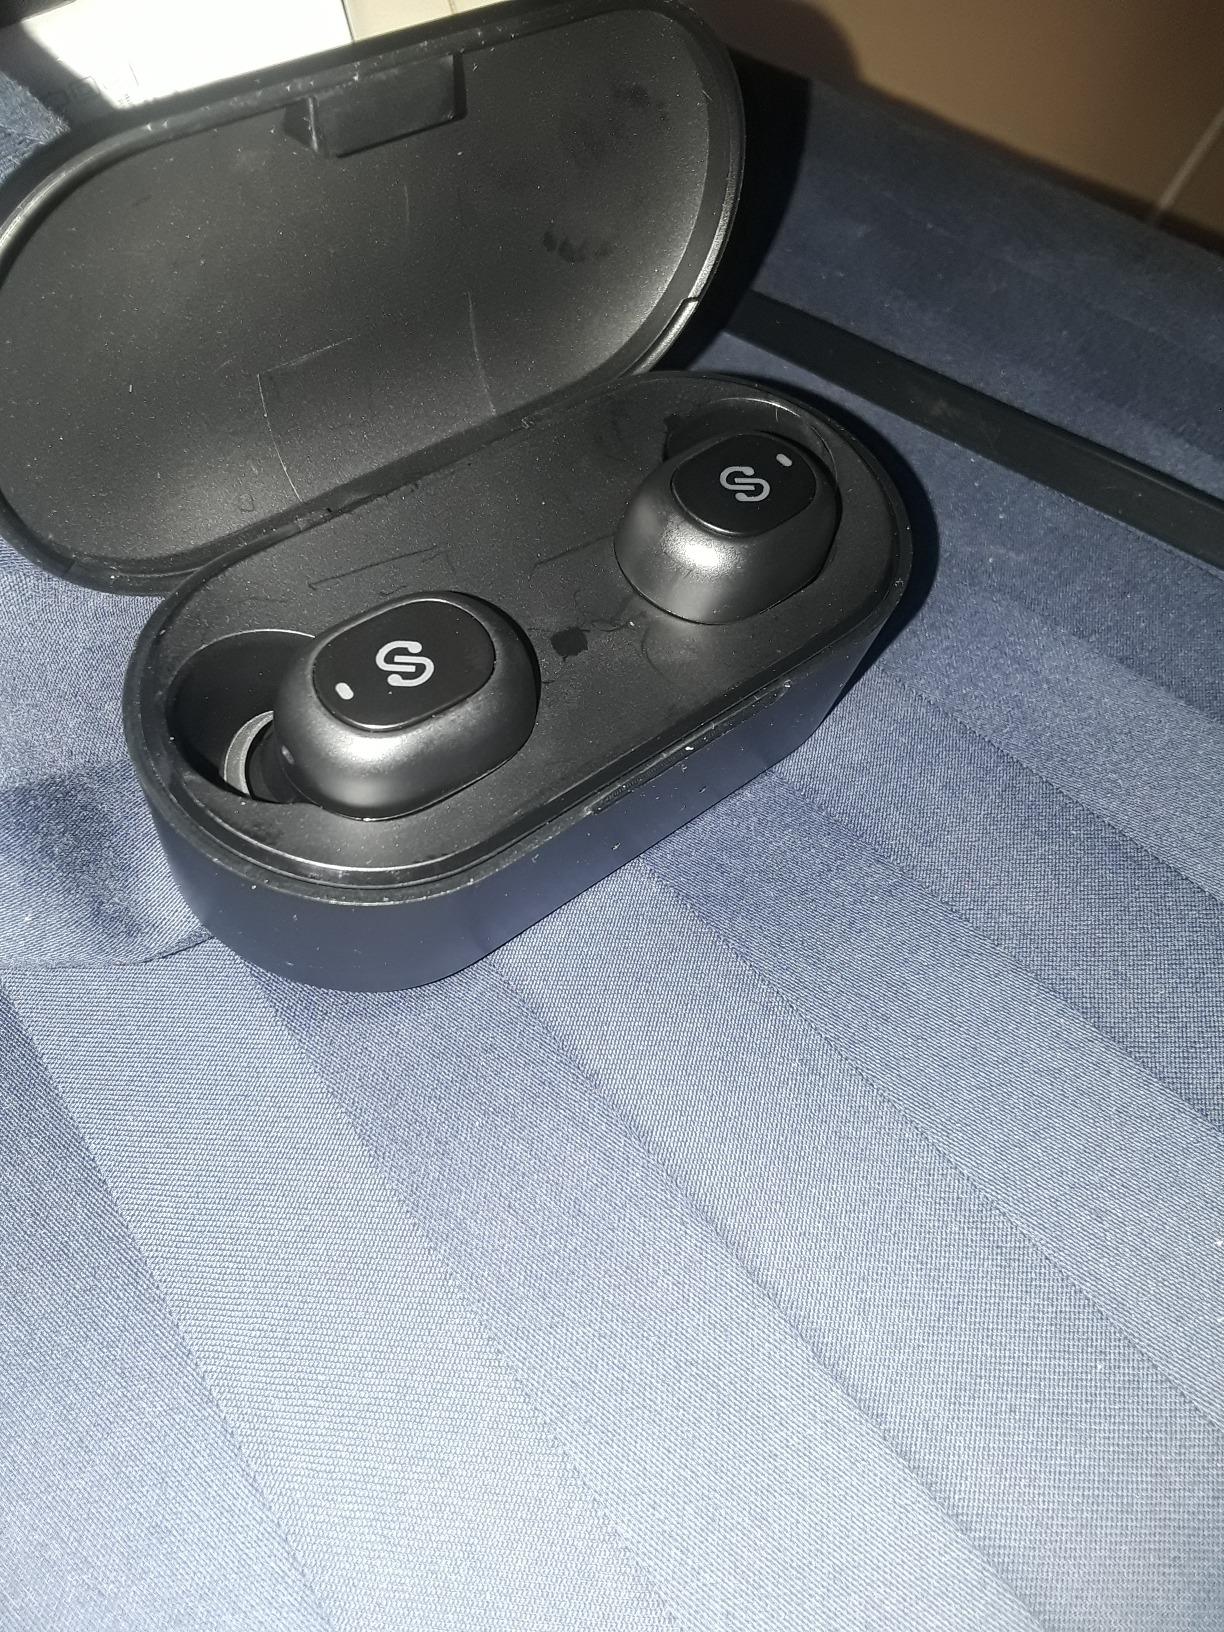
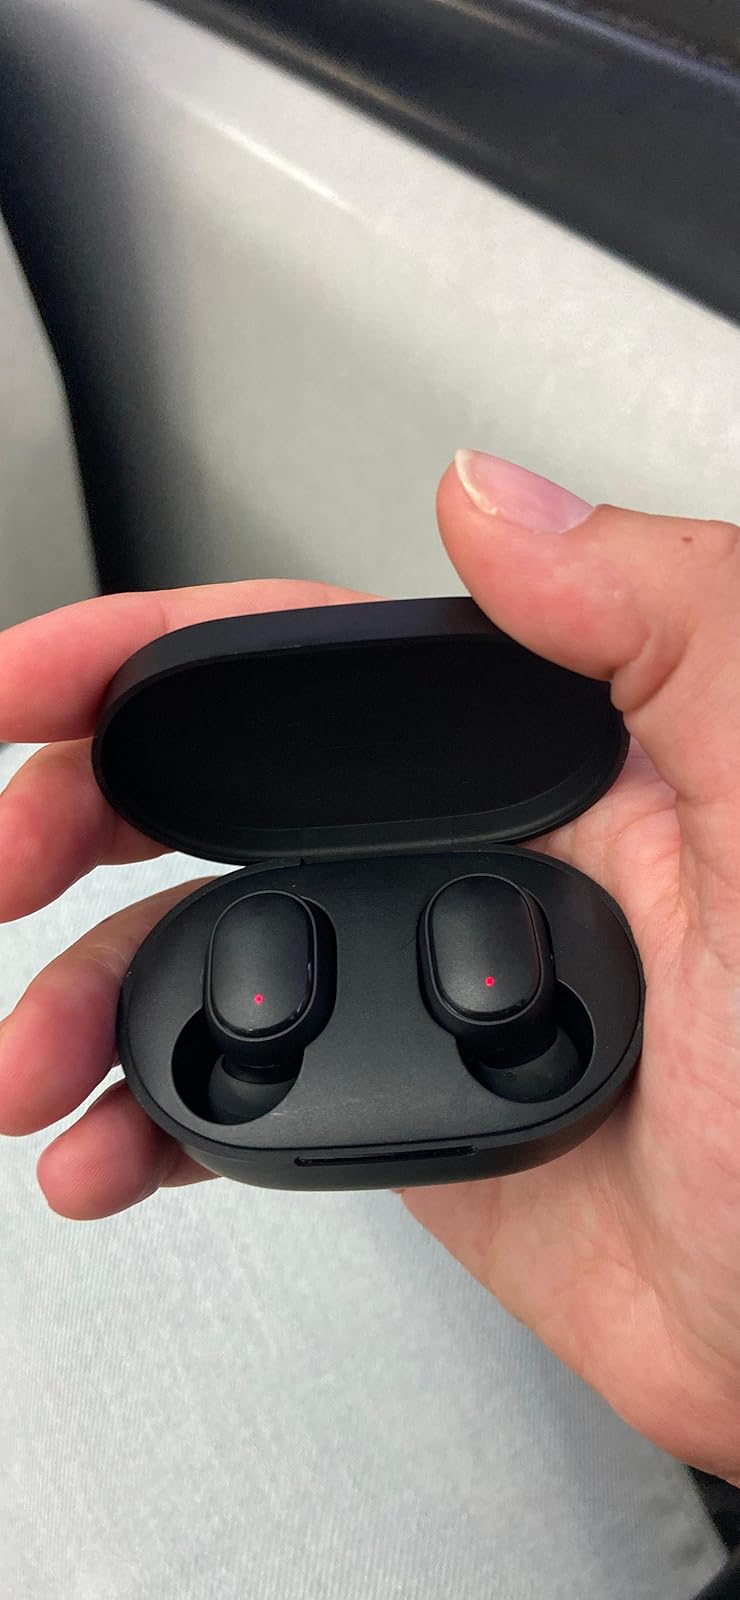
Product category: earbuds
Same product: no